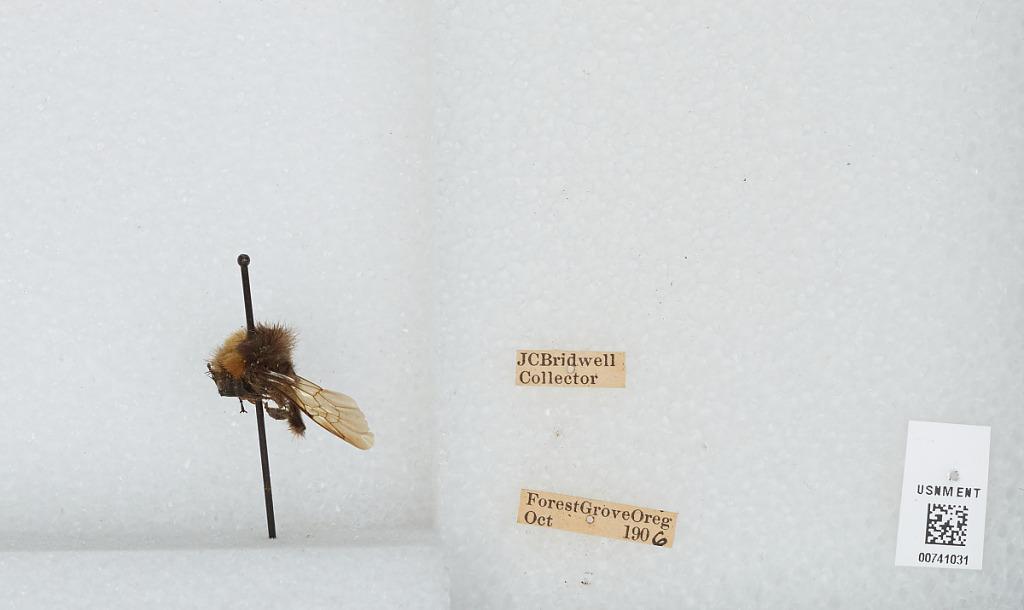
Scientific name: Bombus (Bombus) occidentalis Greene
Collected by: J. Bridwell
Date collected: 1906-10-
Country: United States
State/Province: Oregon
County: Washington
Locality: Forest Grove
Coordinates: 45.5197, -123.111